Little Malcolm

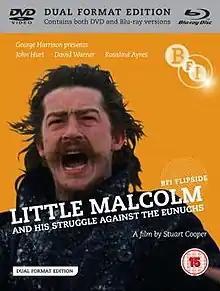
DVD cover

Little Malcolm is a 1974 British comedy drama film directed by Stuart Cooper and starring John Hurt. It is based on David Halliwell's stage play "Little Malcolm and His Struggle Against the Eunuchs". The play's full name is used as the film title on the BFI Flipside 2011 DVD release.